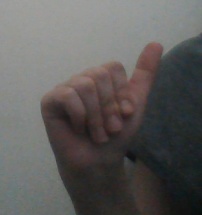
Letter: dhad